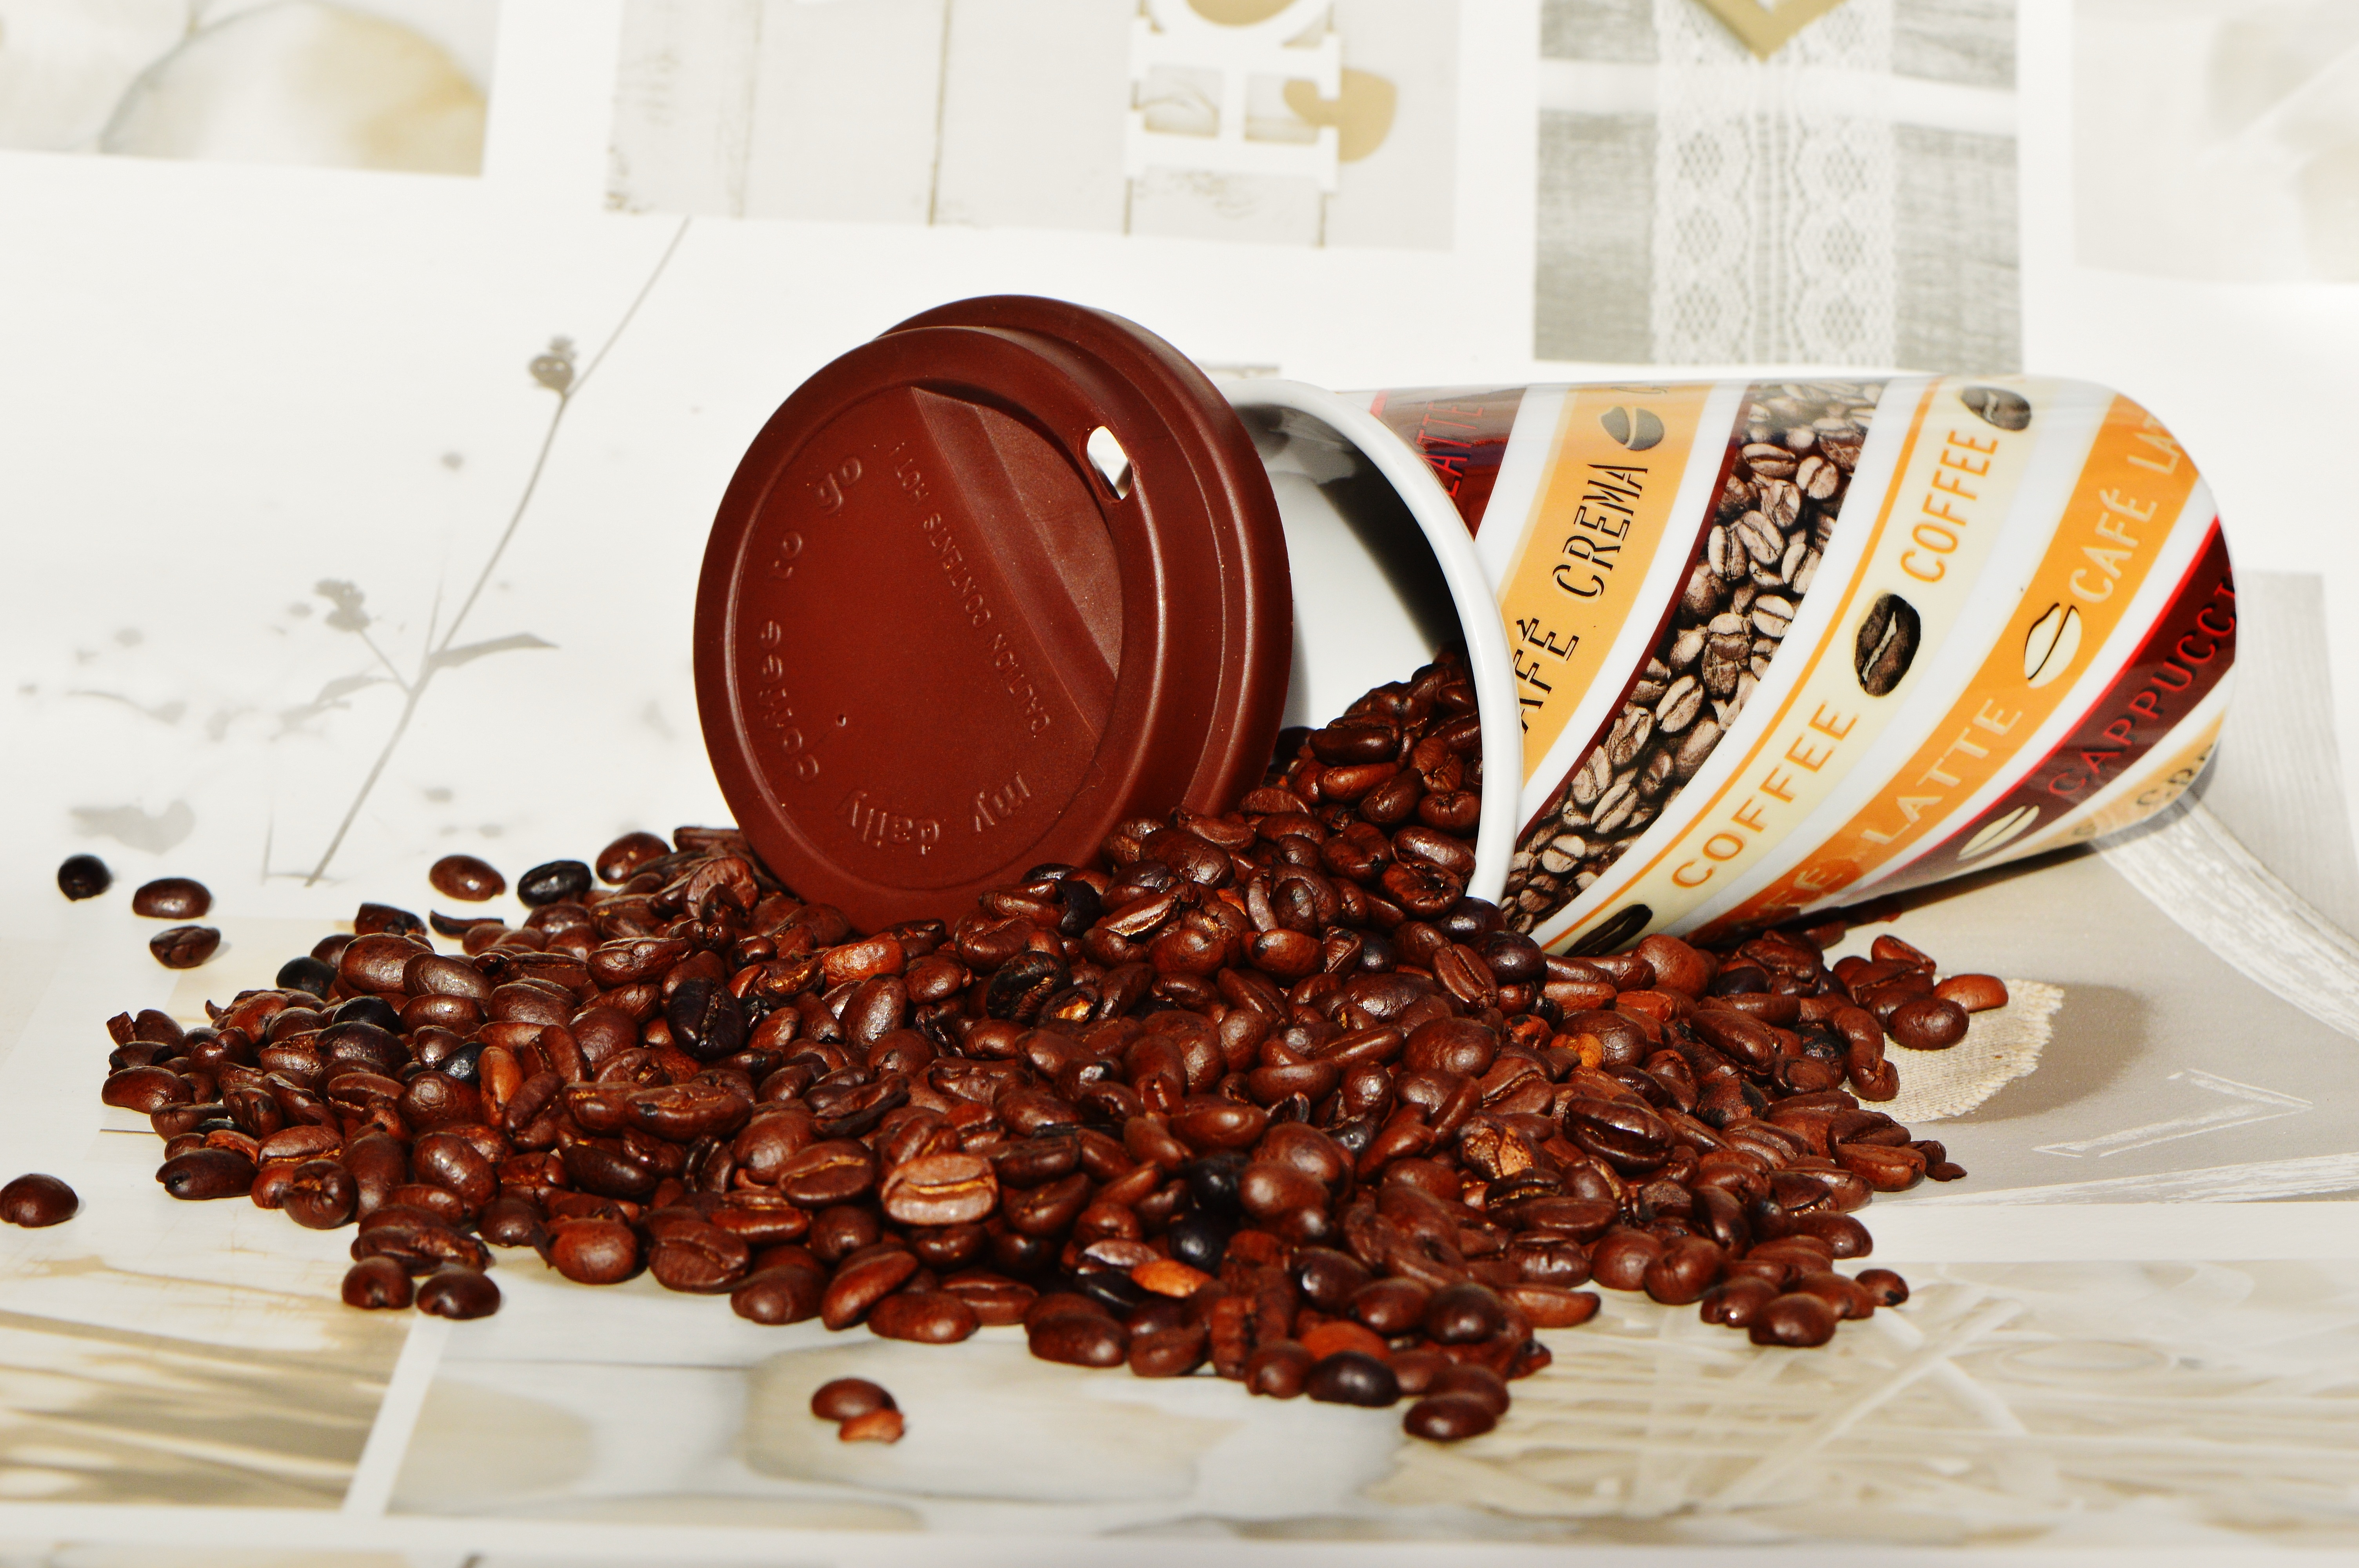
coffee, cup, food, produce, drink, breakfast, chocolate, baking, dessert, still life, coffee mug, lorry, break, beans, enjoy, benefit from, flavor, on the go, coffee beans, coffee mugs, coffee to go, take with you, trinkbecher, snack food